Leela Roy

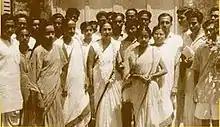
Leela Roy alone with other founder member of "Samaj Sebi Sangha", 1946

She threw herself into social work and education for girls, starting the second girls school in Dhaka. She encouraged girls learning skills and receiving vocational training and emphasized the need for girls to learn martial arts to defend themselves. Over the years, she set up a number of schools and institutes for women.